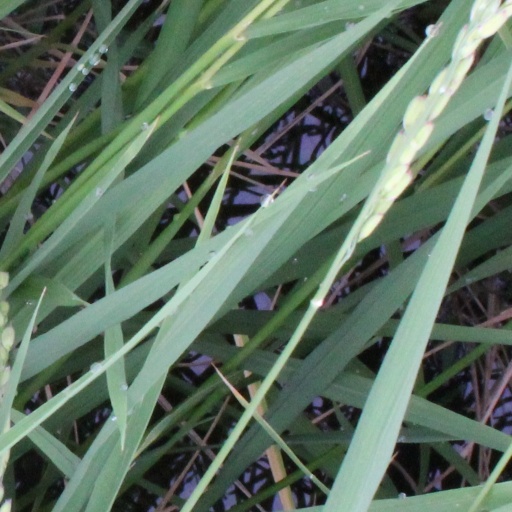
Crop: rice